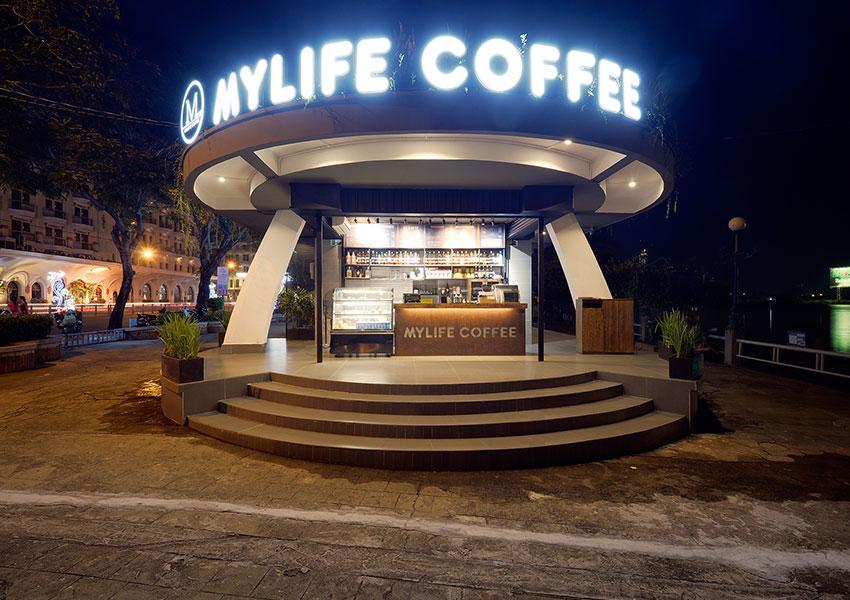
không có người nào đang xuất hiện ở xung quanh của quán cà phê